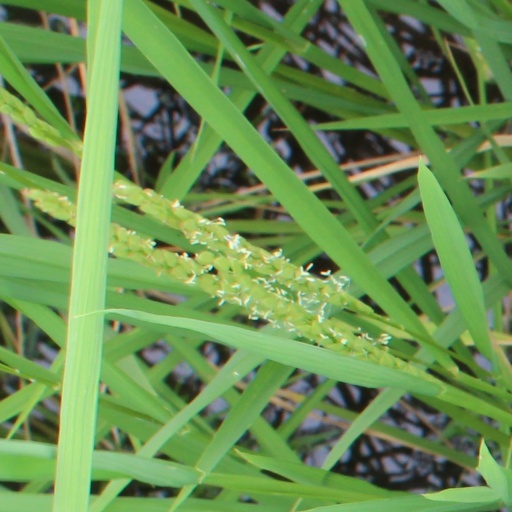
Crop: rice